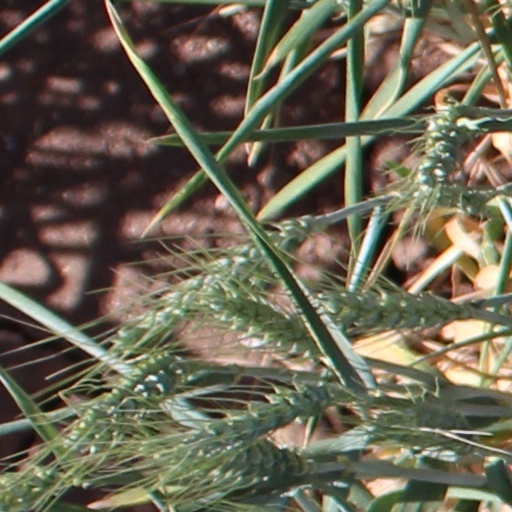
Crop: wheat